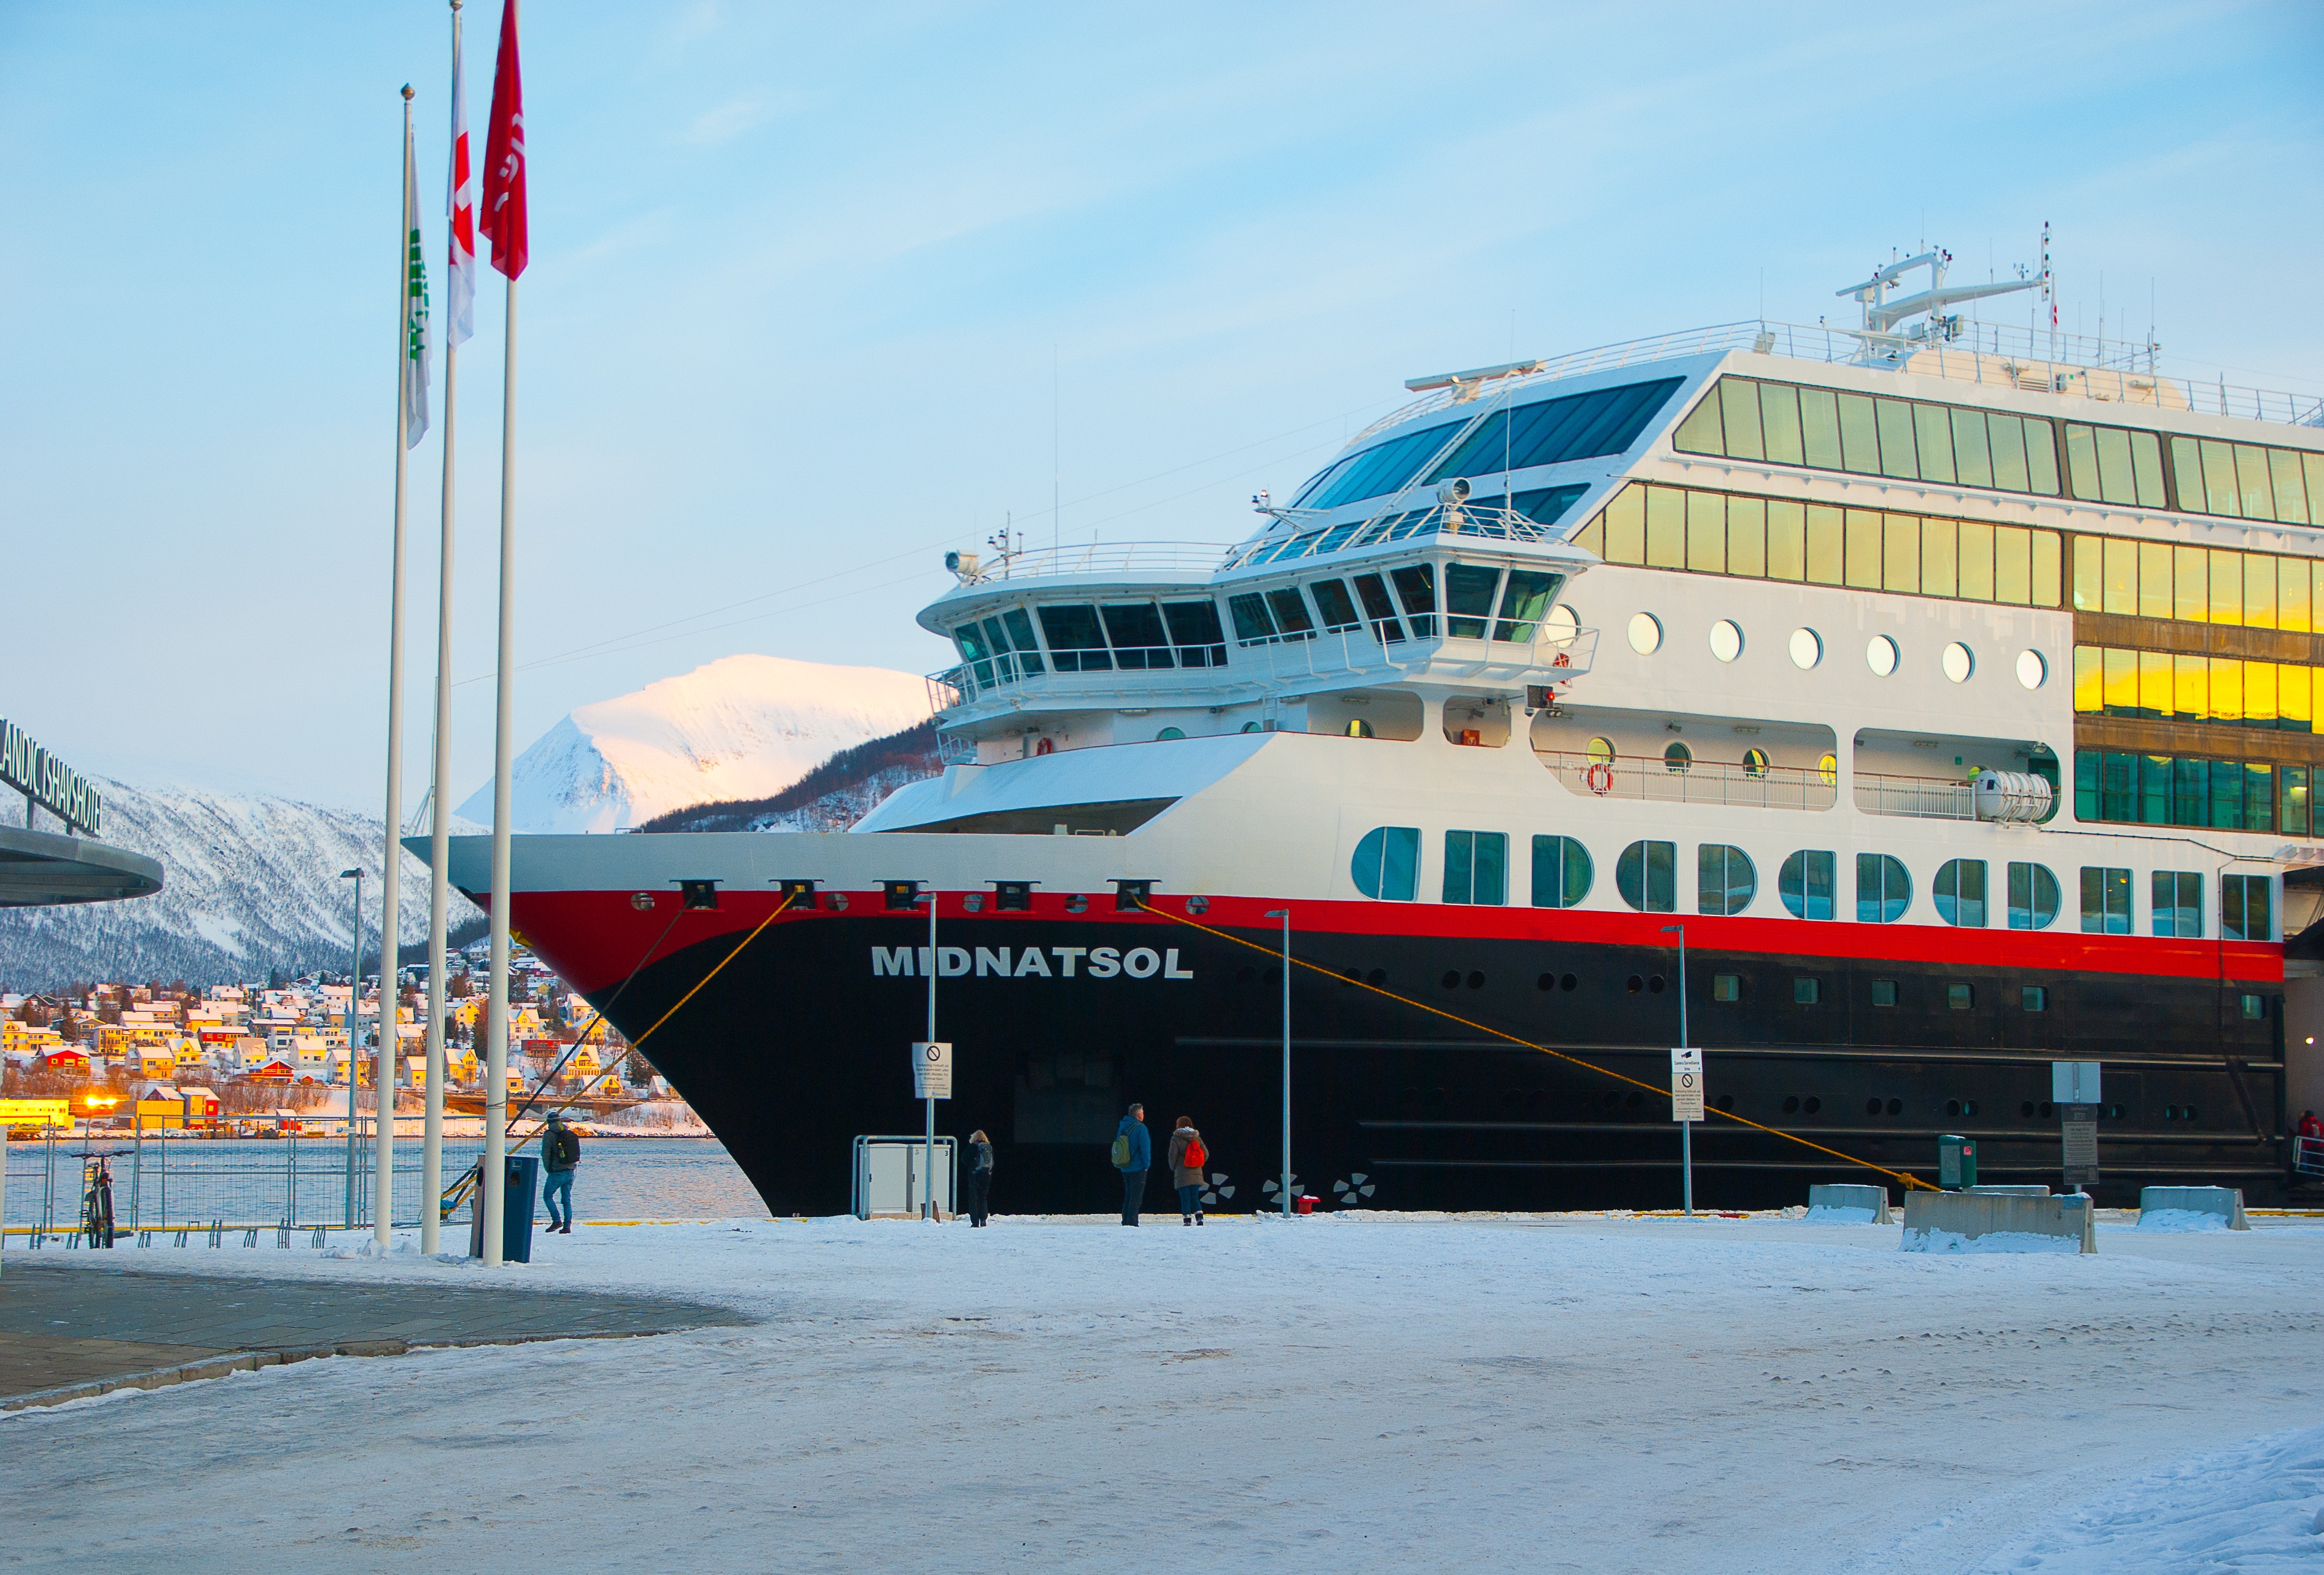
sea, boat, ship, transport, vehicle, port, cargo ship, ferry, wharf, watercraft, cruise ship, norway, passenger, container ship, motor ship, passenger ship, tromso, freight transport, hurtigruten, ocean liner